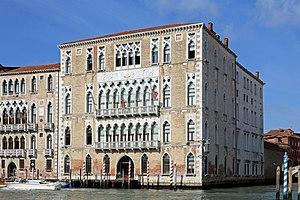
Venise (Italie)